List of awards and nominations received by Ranveer Singh

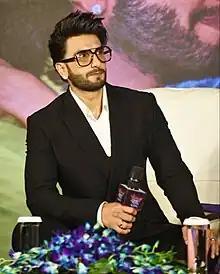
Singh in 2023

Ranveer Singh is an Indian actor predominantly works in Hindi films. Singh is one of the most awarded actors from 2010's as he is the recipient of 78 awards into his credit respectively. He received five Filmfare Awards including Best Male Debut for the romance comedy "Band Baaja Baaraat" (2010), and Best Actor for his critically acclaimed performances in the epic historical romance "Bajirao Mastani" (2015), the musical drama film "Gully Boy" (2019) and the biographical sports drama film "83" (2021).